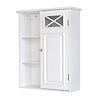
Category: cabinet